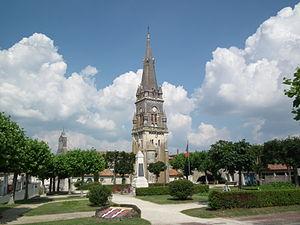
Le centre-ville d'Archiac
Archiac est une commune du Sud-Ouest de la France située dans le département de la Charente-Maritime.
L'altimétrie de la Charente-Maritime est dans son ensemble de faible élévation et fait de ce département l'un des moins élevés de la côte Atlantique de la France.